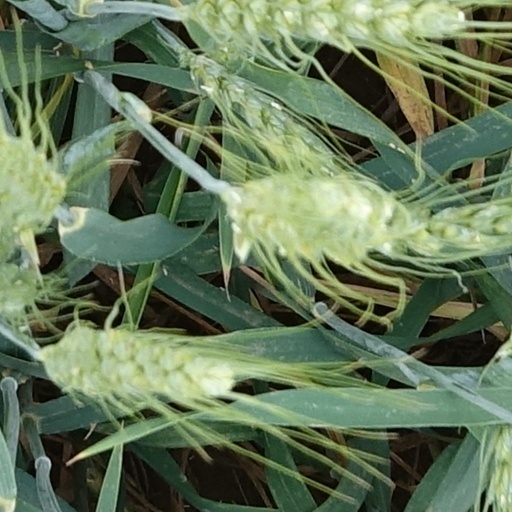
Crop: wheat